173rd Airborne Brigade

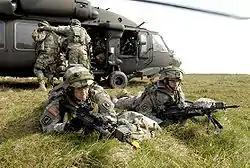
173rd Soldiers conduct air assault training in Germany (2007)

The 173rd Airborne Brigade deployed to Afghanistan in March 2005 under the command of Colonel Kevin Owens, in support of Operation Enduring Freedom. The brigade, organized as Task Force Bayonet, assumed control of Regional Command-South (RC South).